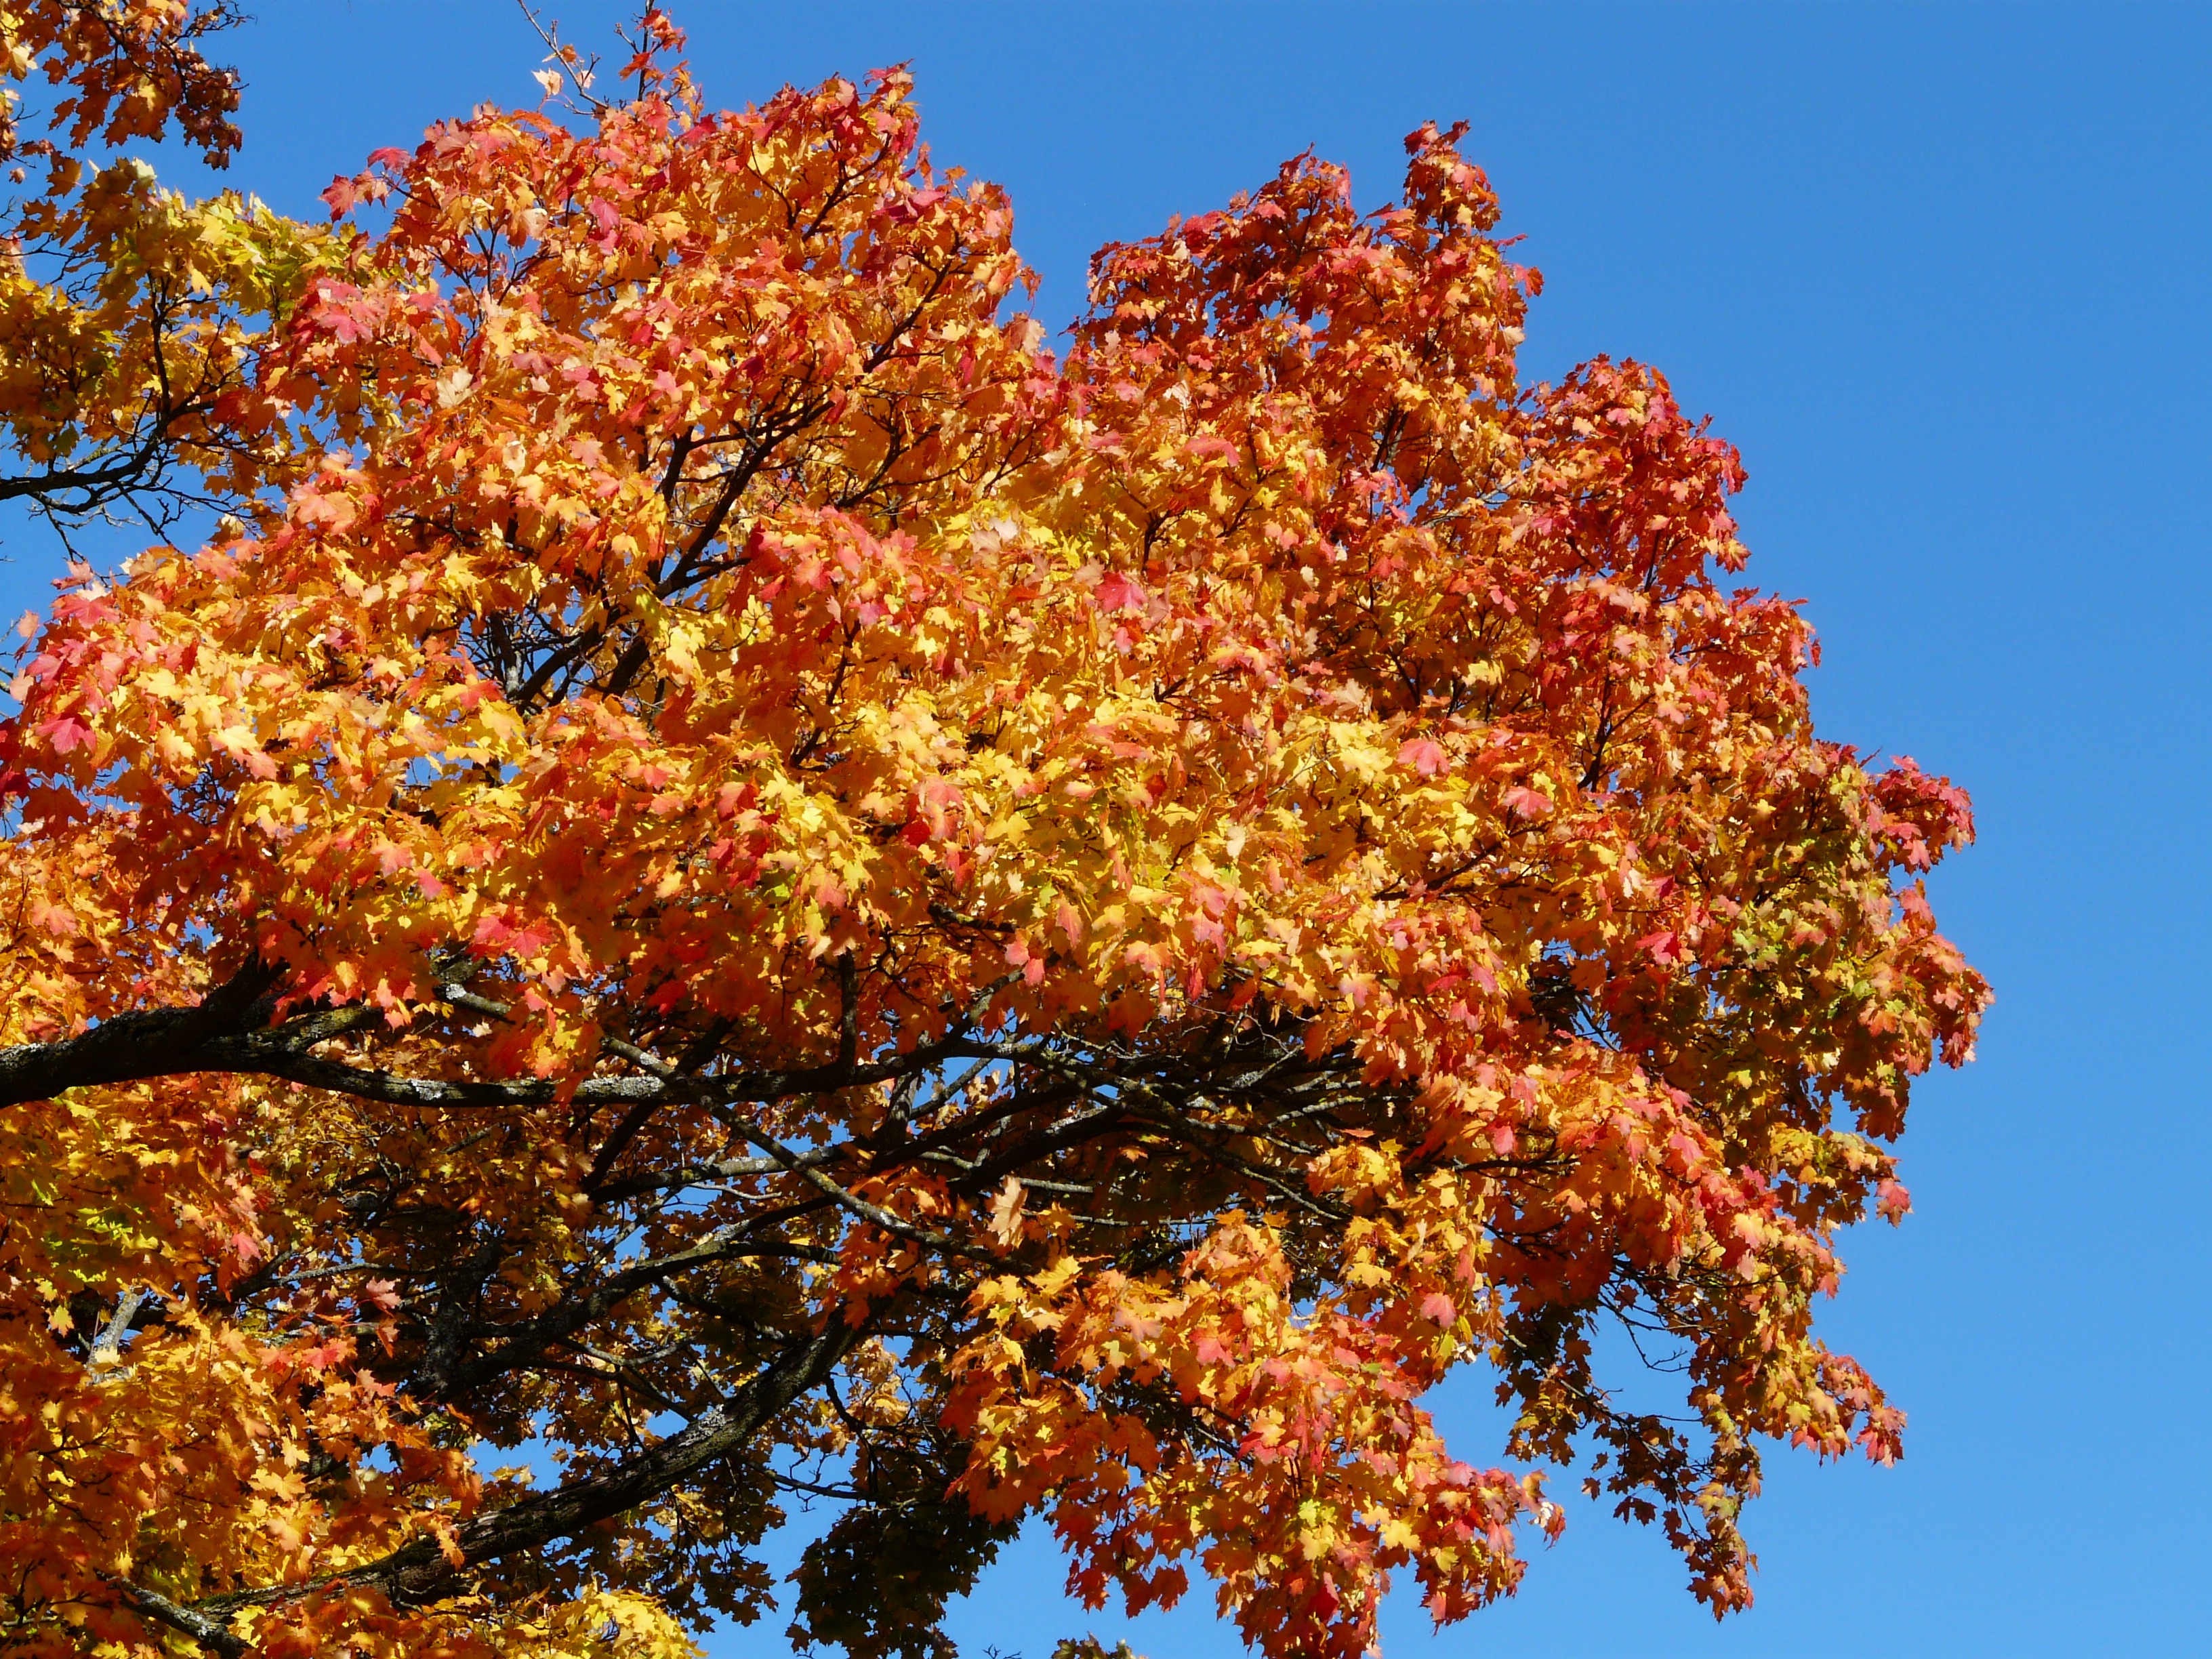
tree, branch, plant, sky, leaf, flower, golden, red, autumn, brown, blue, colorful, yellow, season, maple, maple tree, maple leaf, farbenpracht, emerge, deciduous tree, coloring, deciduous, fall color, fall foliage, color game, gorgeous, acer, flowering plant, autumn tree, gaudy, red brown, needle leaf maple, norway maple, acer platanoides, woody plant, land plant